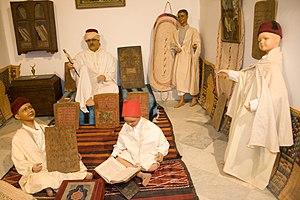
Le musée Dar Cheraït est un musée tunisien situé à Tozeur, plus précisément à quelques centaines de mètres de la palmeraie de la ville, aux portes du désert du Sahara.
Tozeur est une ville tunisienne aux confins de l'Atlas et du désert du Sahara, la plus grande des cinq oasis que compte le Jérid. Progressivement construite autour de sa palmeraie, elle est le chef-lieu du gouvernorat du même nom.